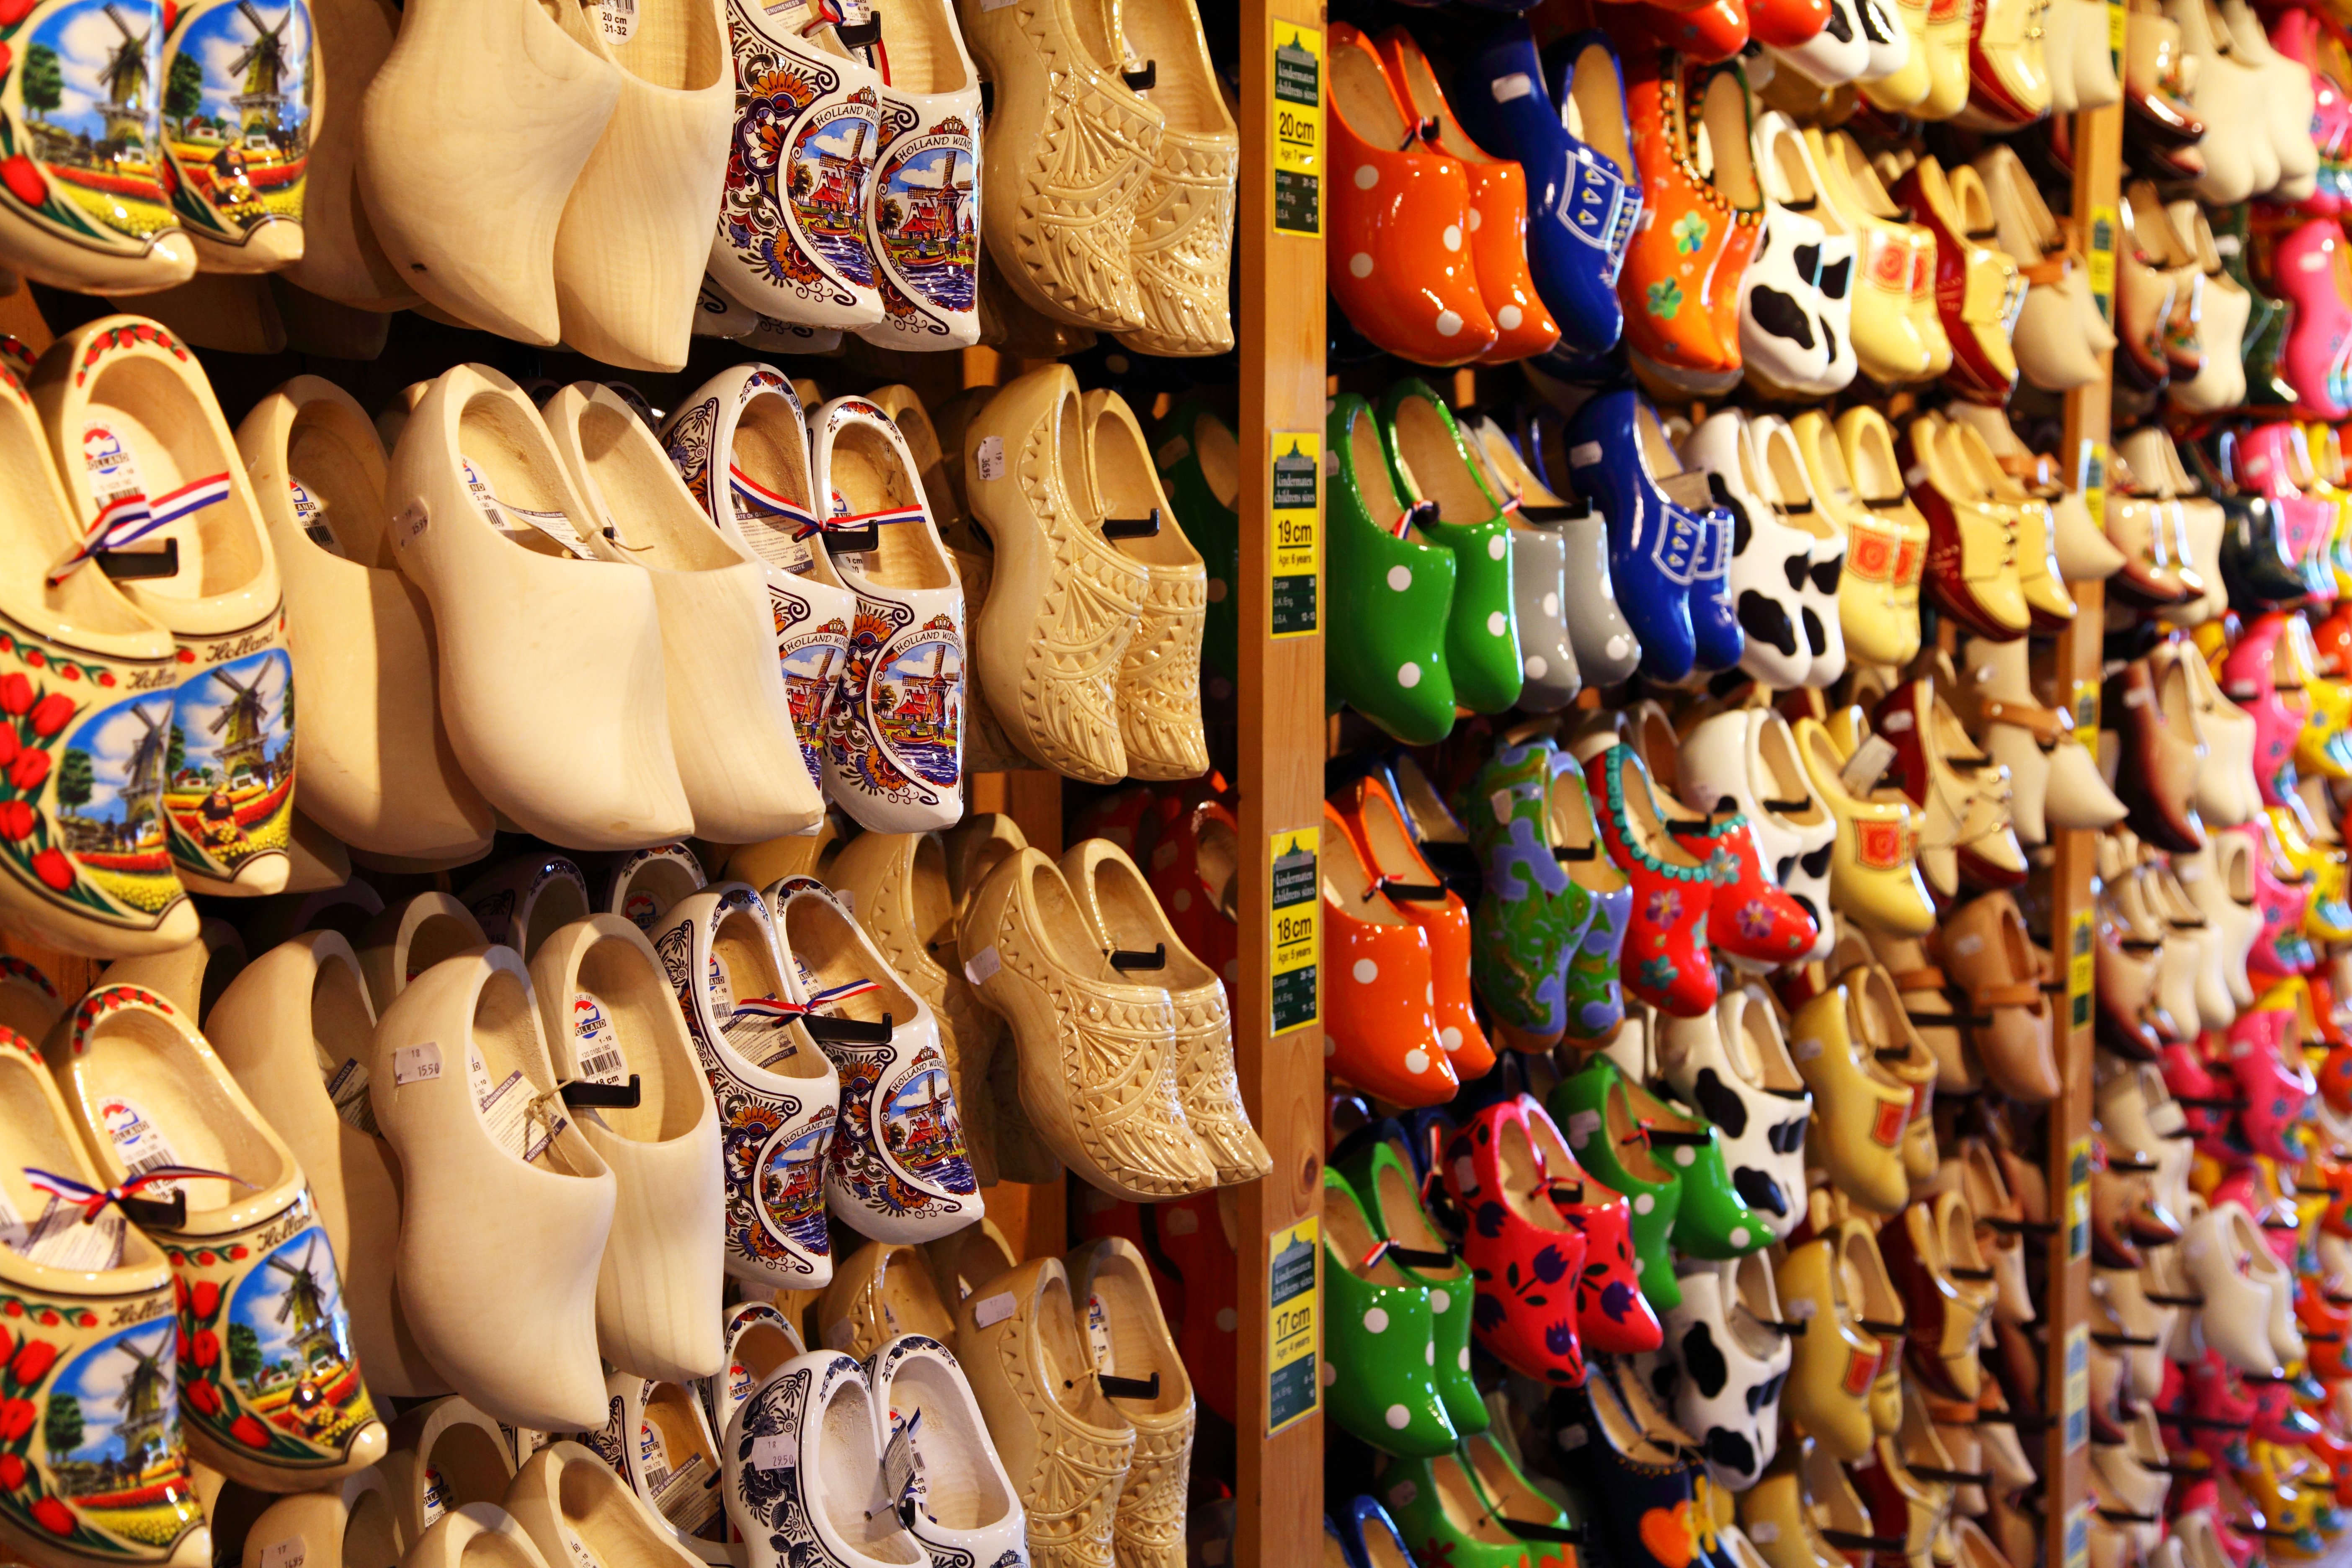
shoe, wood, row, workshop, pattern, color, paint, market, craft, shopping, colorful, toy, public space, art, holland, netherlands, dutch, wooden, footwear, handmade, traditional, clog